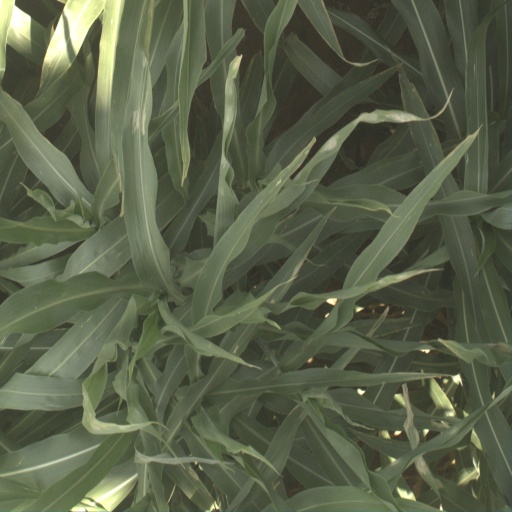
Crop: sorghum